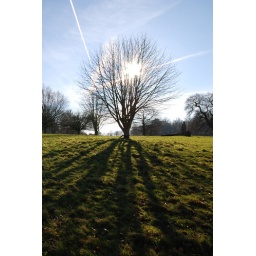
Naked tree in silhouette against the clear blue sky in South Weald Country Park